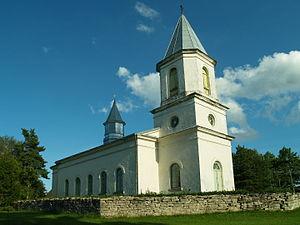
Cet article donne une liste d'églises en Estonie.